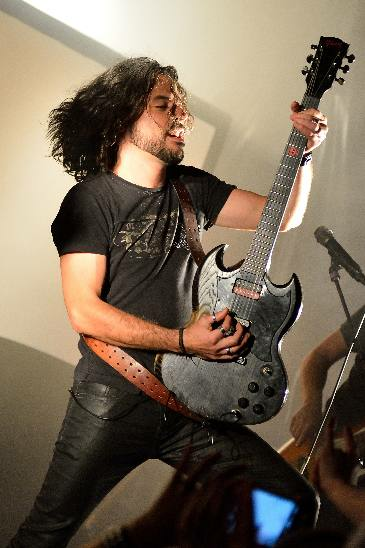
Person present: Yes